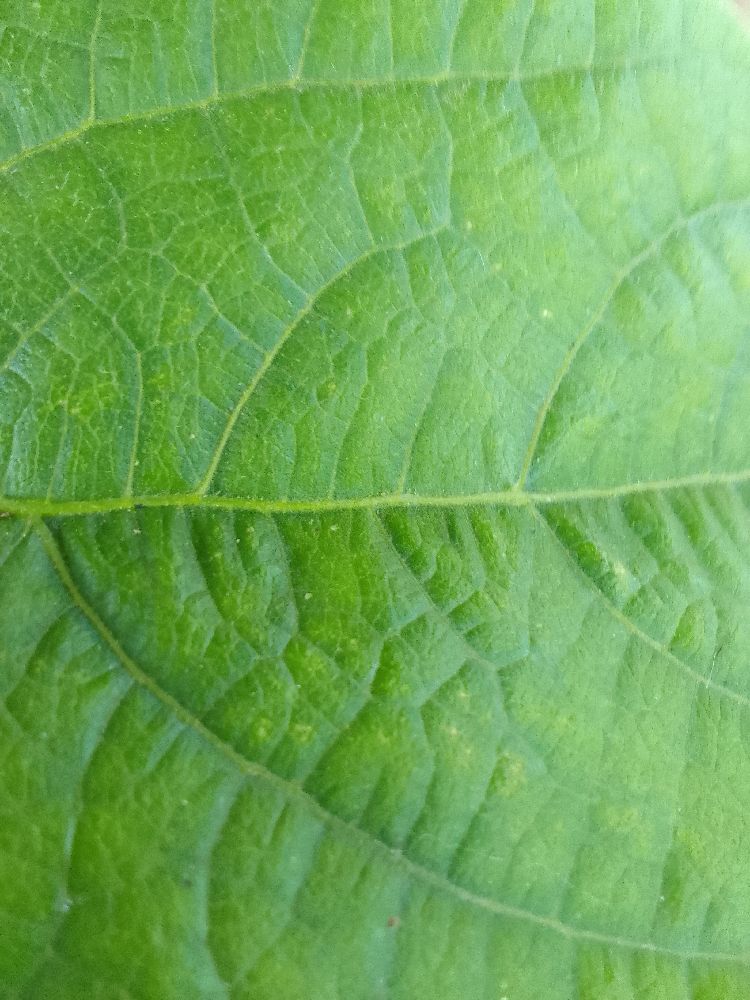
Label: healthy